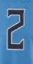
Number: 2